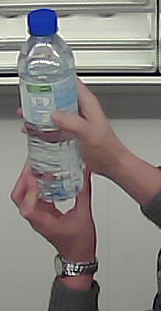
Product: nestle_water